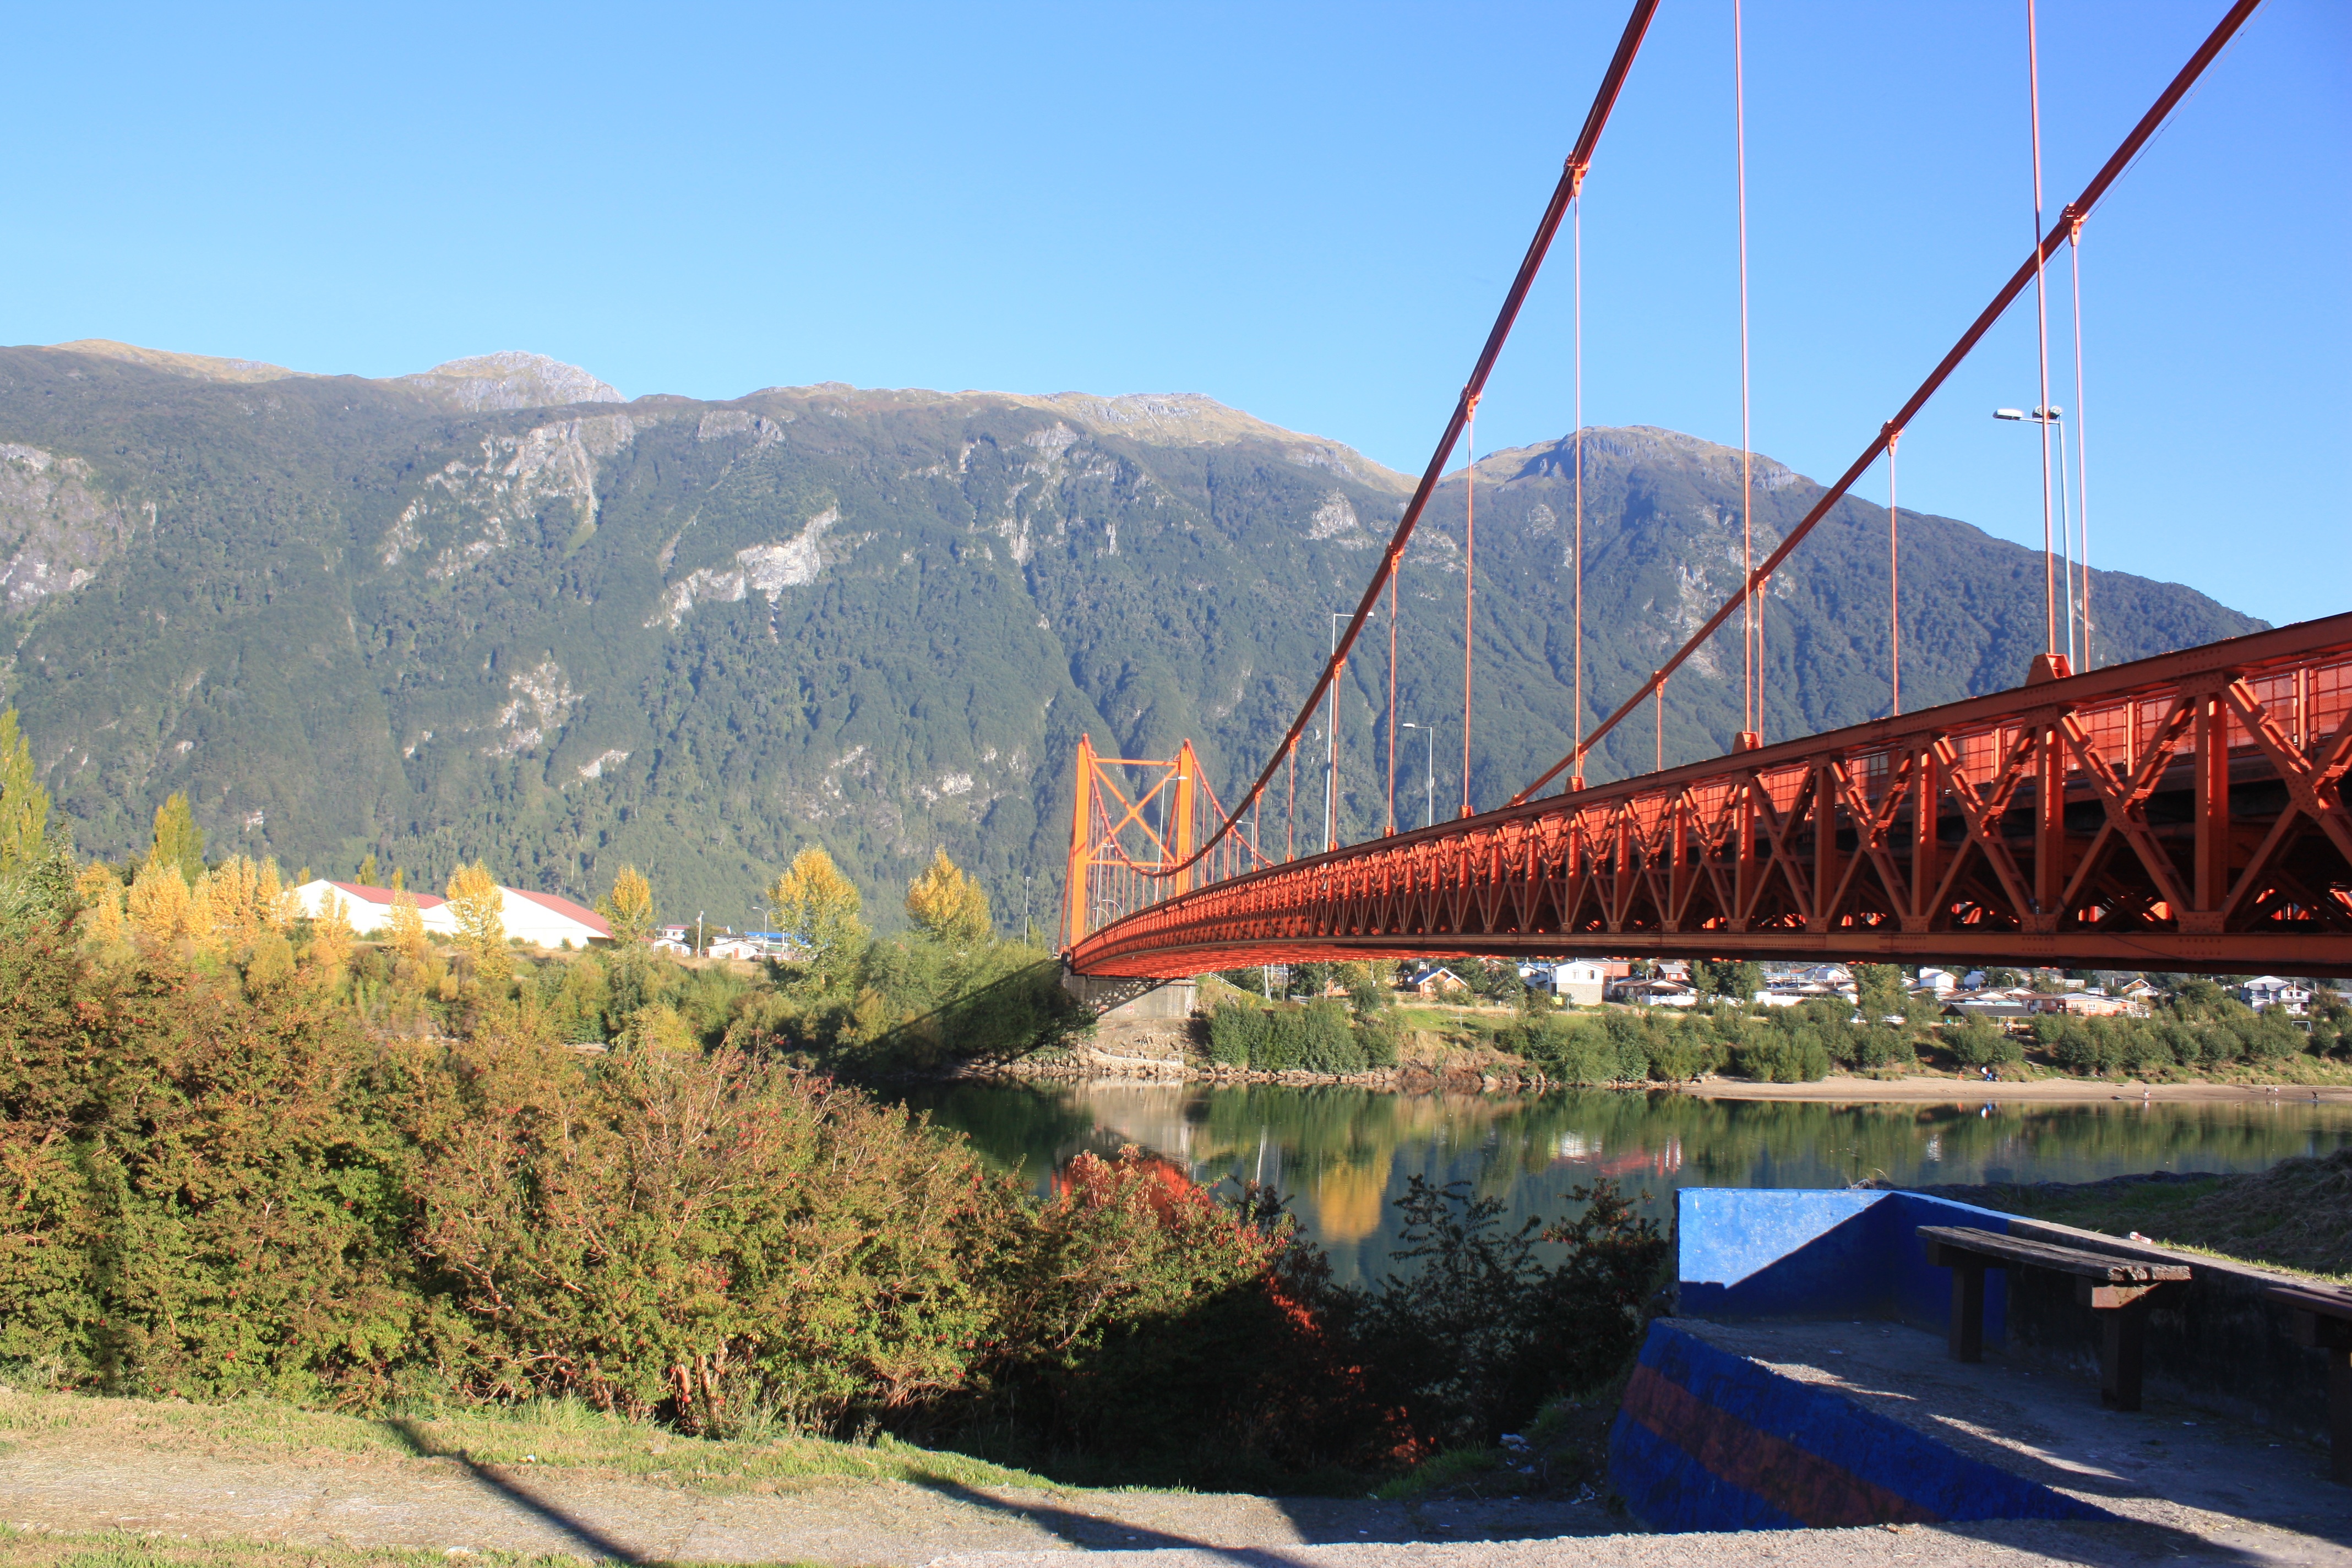
landscape, tree, water, mountain, plant, sky, bridge, leaf, river, mountain range, suspension bridge, reflection, chile, viaduct, cable stayed bridge, arch bridge, truss bridge, girder bridge, ais n, fixed link, mount scenery, extradosed bridge, presidente ib ez bridge, puerto ays n, extreme south, orange suspension